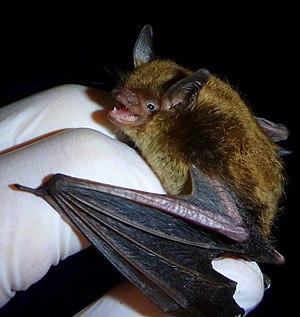
"La Petite chauve-souris brune, Vespertilion brun est une espèce de chauves-souris de la famille des Vespertilionidae. On la retrouve dans une grande partie du Canada et des États-Unis. Cette espèce est absente de la toundra. Elle est désormais en voie de disparition en Amérique du Nord Est et est classée à l'annexe 1 de la Loi sur les Espèces en Péril au Canada. Son nom lucifugus signifie qui fuit la lumière. Elle fait partie de l'ordre des chiroptères, du grec ""chiros"", la main, et ""pteros"", l'aile, qui regroupe toutes les chauves-souris.
Cette liste commentée recense la mammalofaune à Saint-Pierre-et-Miquelon. Elle répertorie les espèces de mammifères saint-pierrais et miquelonnais actuels et celles qui ont été récemment classifiées comme éteintes. Cette liste comporte 37 espèces réparties en huit ordres et 19 familles, dont cinq sont « en danger », deux sont « vulnérables », une est « quasi menacée » et quatre ont des « données insuffisantes » pour être classées.